MLB The Show 22

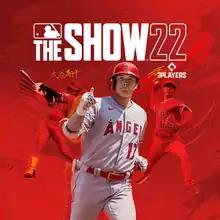
Cover art featuring Shohei Ohtani

MLB The Show 22 is a 2022 baseball video game developed by San Diego Studio and published by Sony Interactive Entertainment. The seventeenth installment in the "" series, it was released for the PlayStation 4 PlayStation 5, Xbox One and Xbox Series X/S, as well as Nintendo Switch, a first for the franchise. Los Angeles Angels two-way (pitcher and batter) player and 2021 American League MVP Shohei Ohtani is featured as the cover star. A special manga style art by Takashi Okazaki of Shohei Ohtani is featured on the cover art for the MVP and Digital Deluxe editions of "MLB The Show 22".